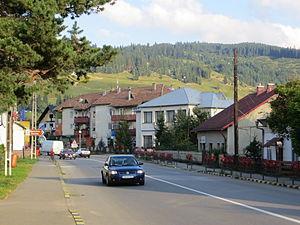
Frasin est une ville du județ de Suceava, Bucovine, Moldavie, située dans le nord-est de la Roumanie. En 2011, elle comptait 5 876 habitants.